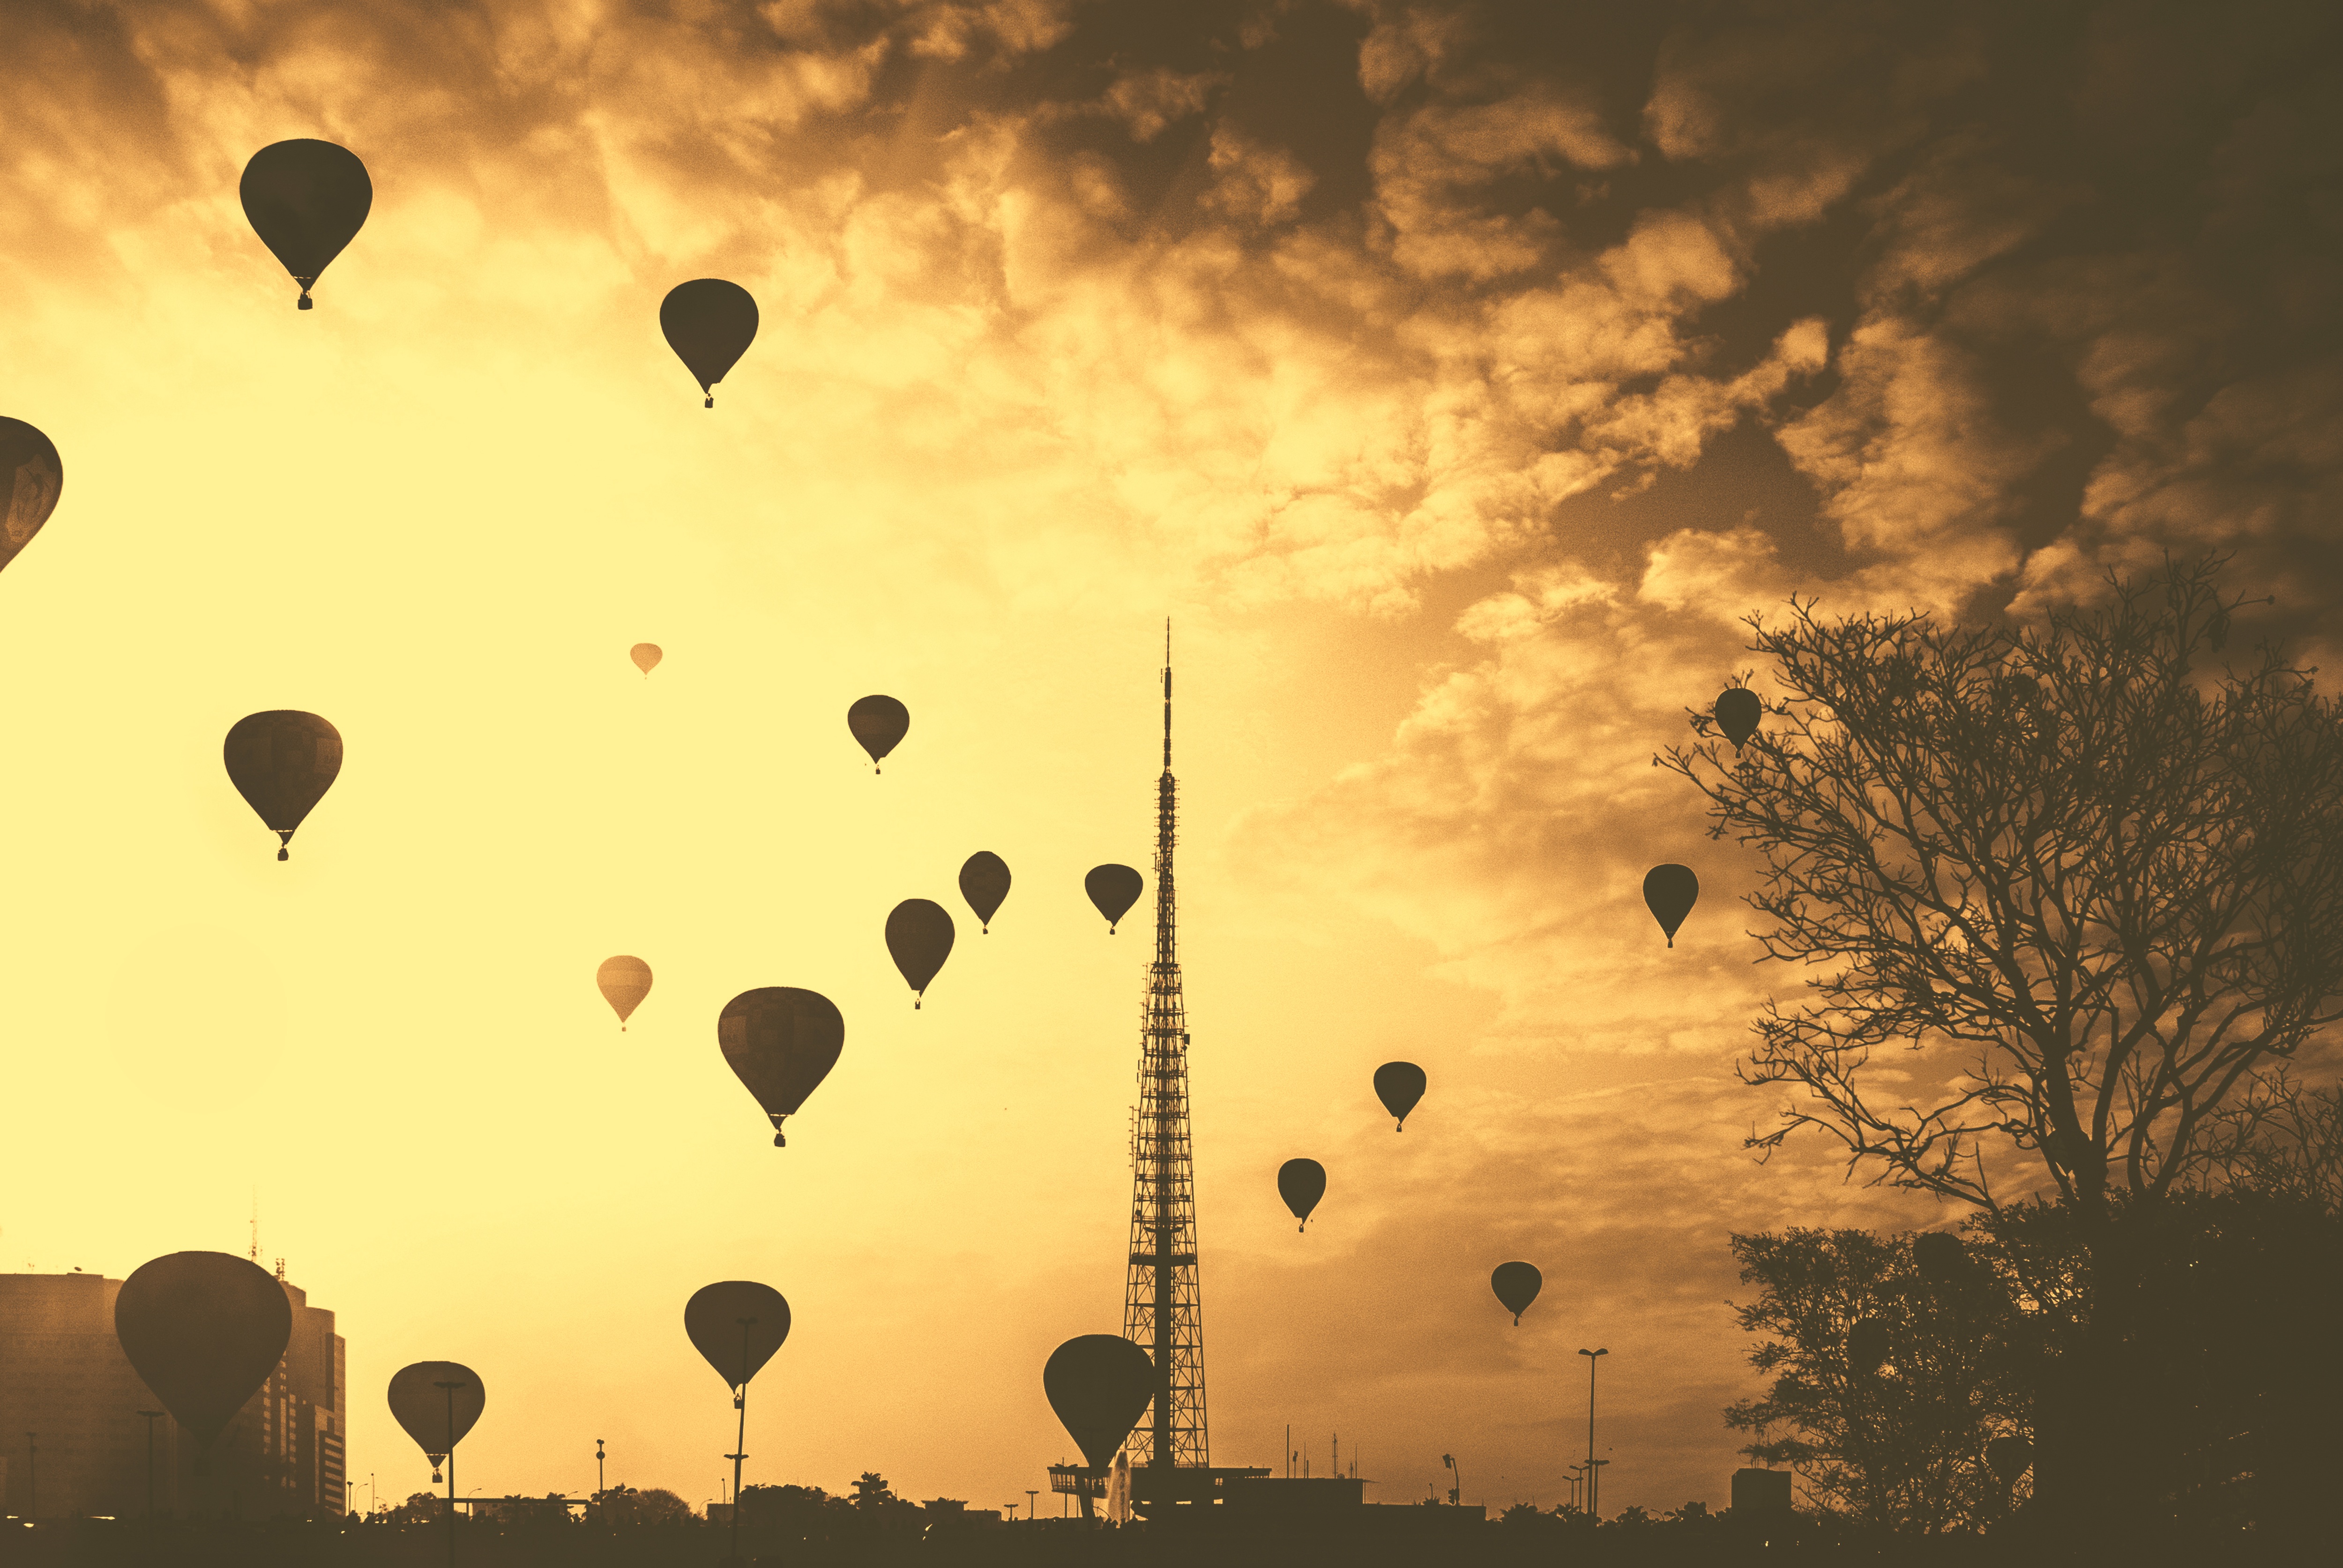
silhouette, sky, sun, sunrise, sunset, sunlight, morning, balloon, hot air balloon, fly, aircraft, evening, vehicle, tower, atmosphere of earth